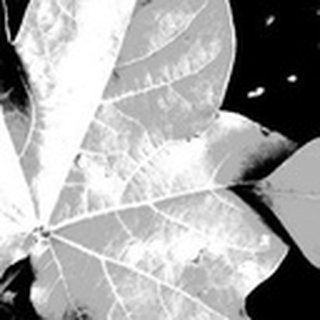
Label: cotton_target_spot